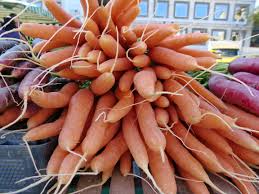
Label: trash